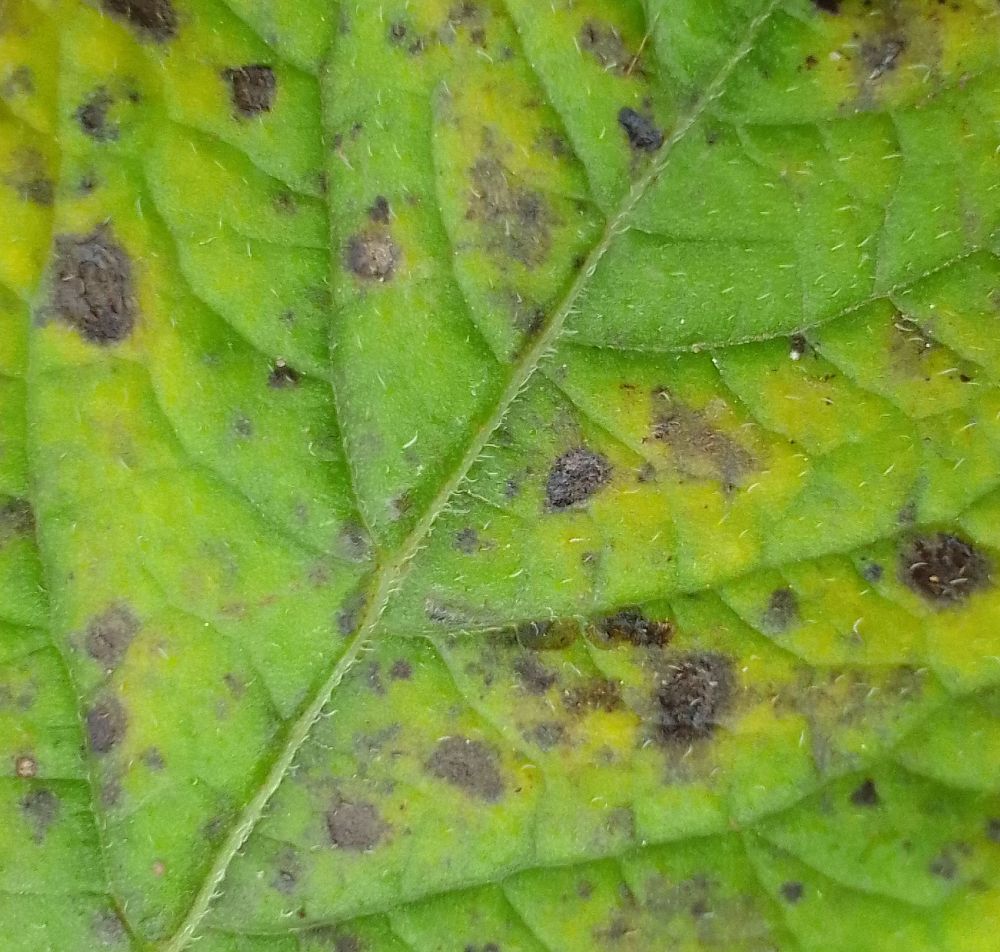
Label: Early blight